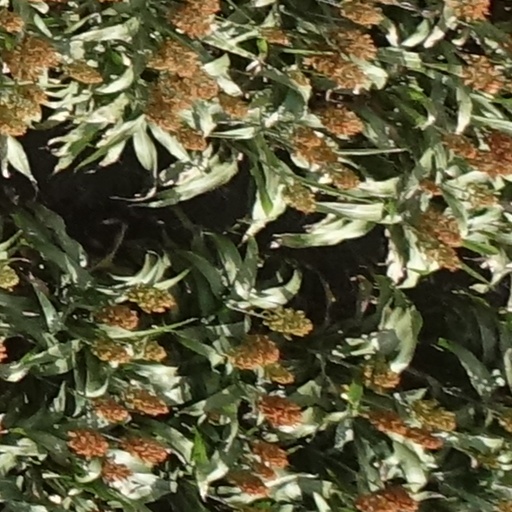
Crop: sorghum